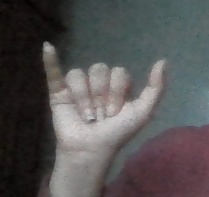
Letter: ya